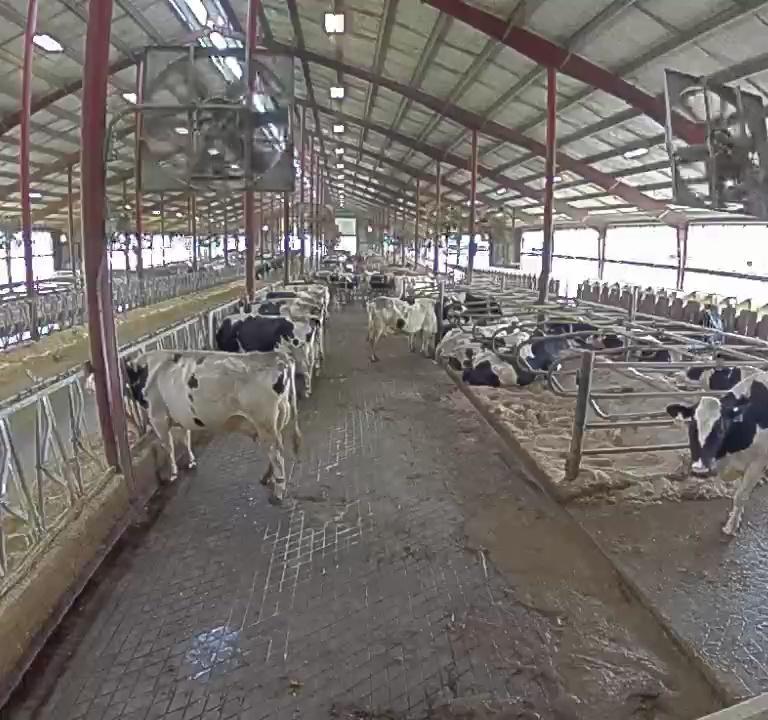
Number of cows: 8